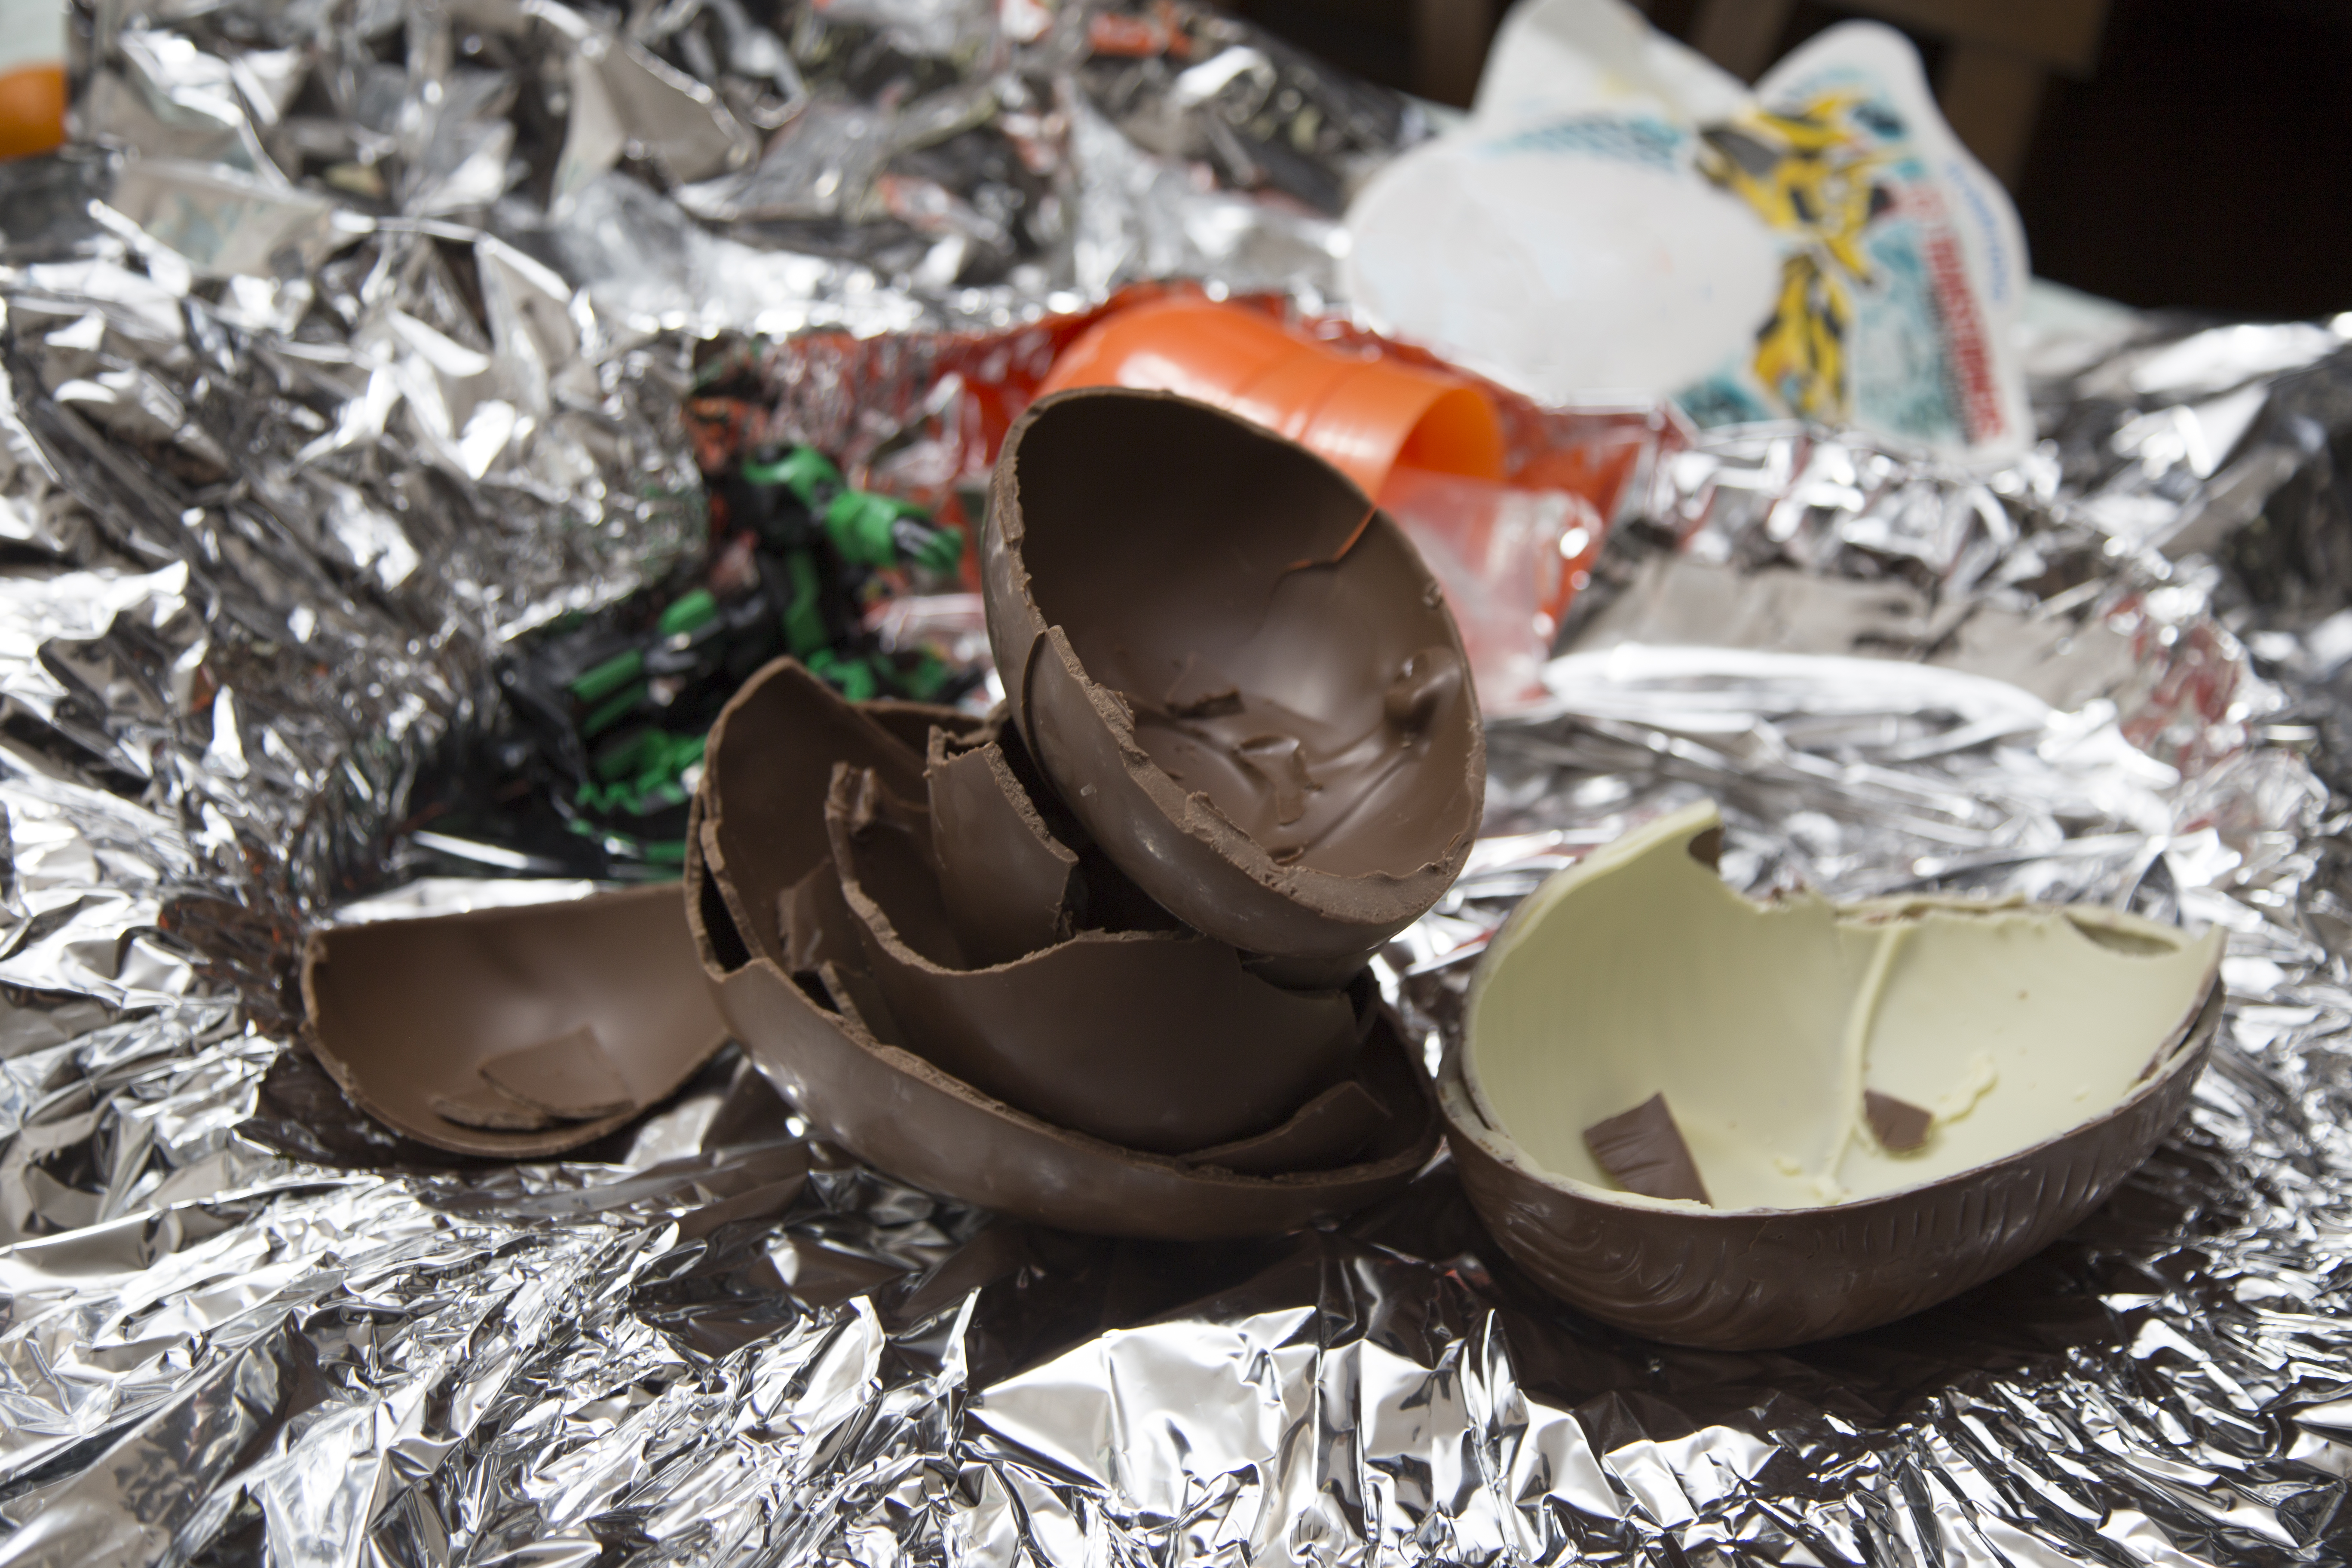
broken, brown, calories, celebration, chocolate, delicious, dessert, diet, egg, exploded, fat, festive, food, gift, holiday, ingredient, inside the egg, present, rustic, season, seasonal, spring, sweet, symbol